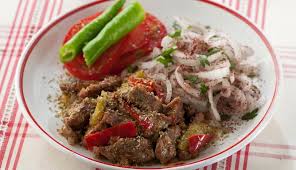
Yemek: et_sote